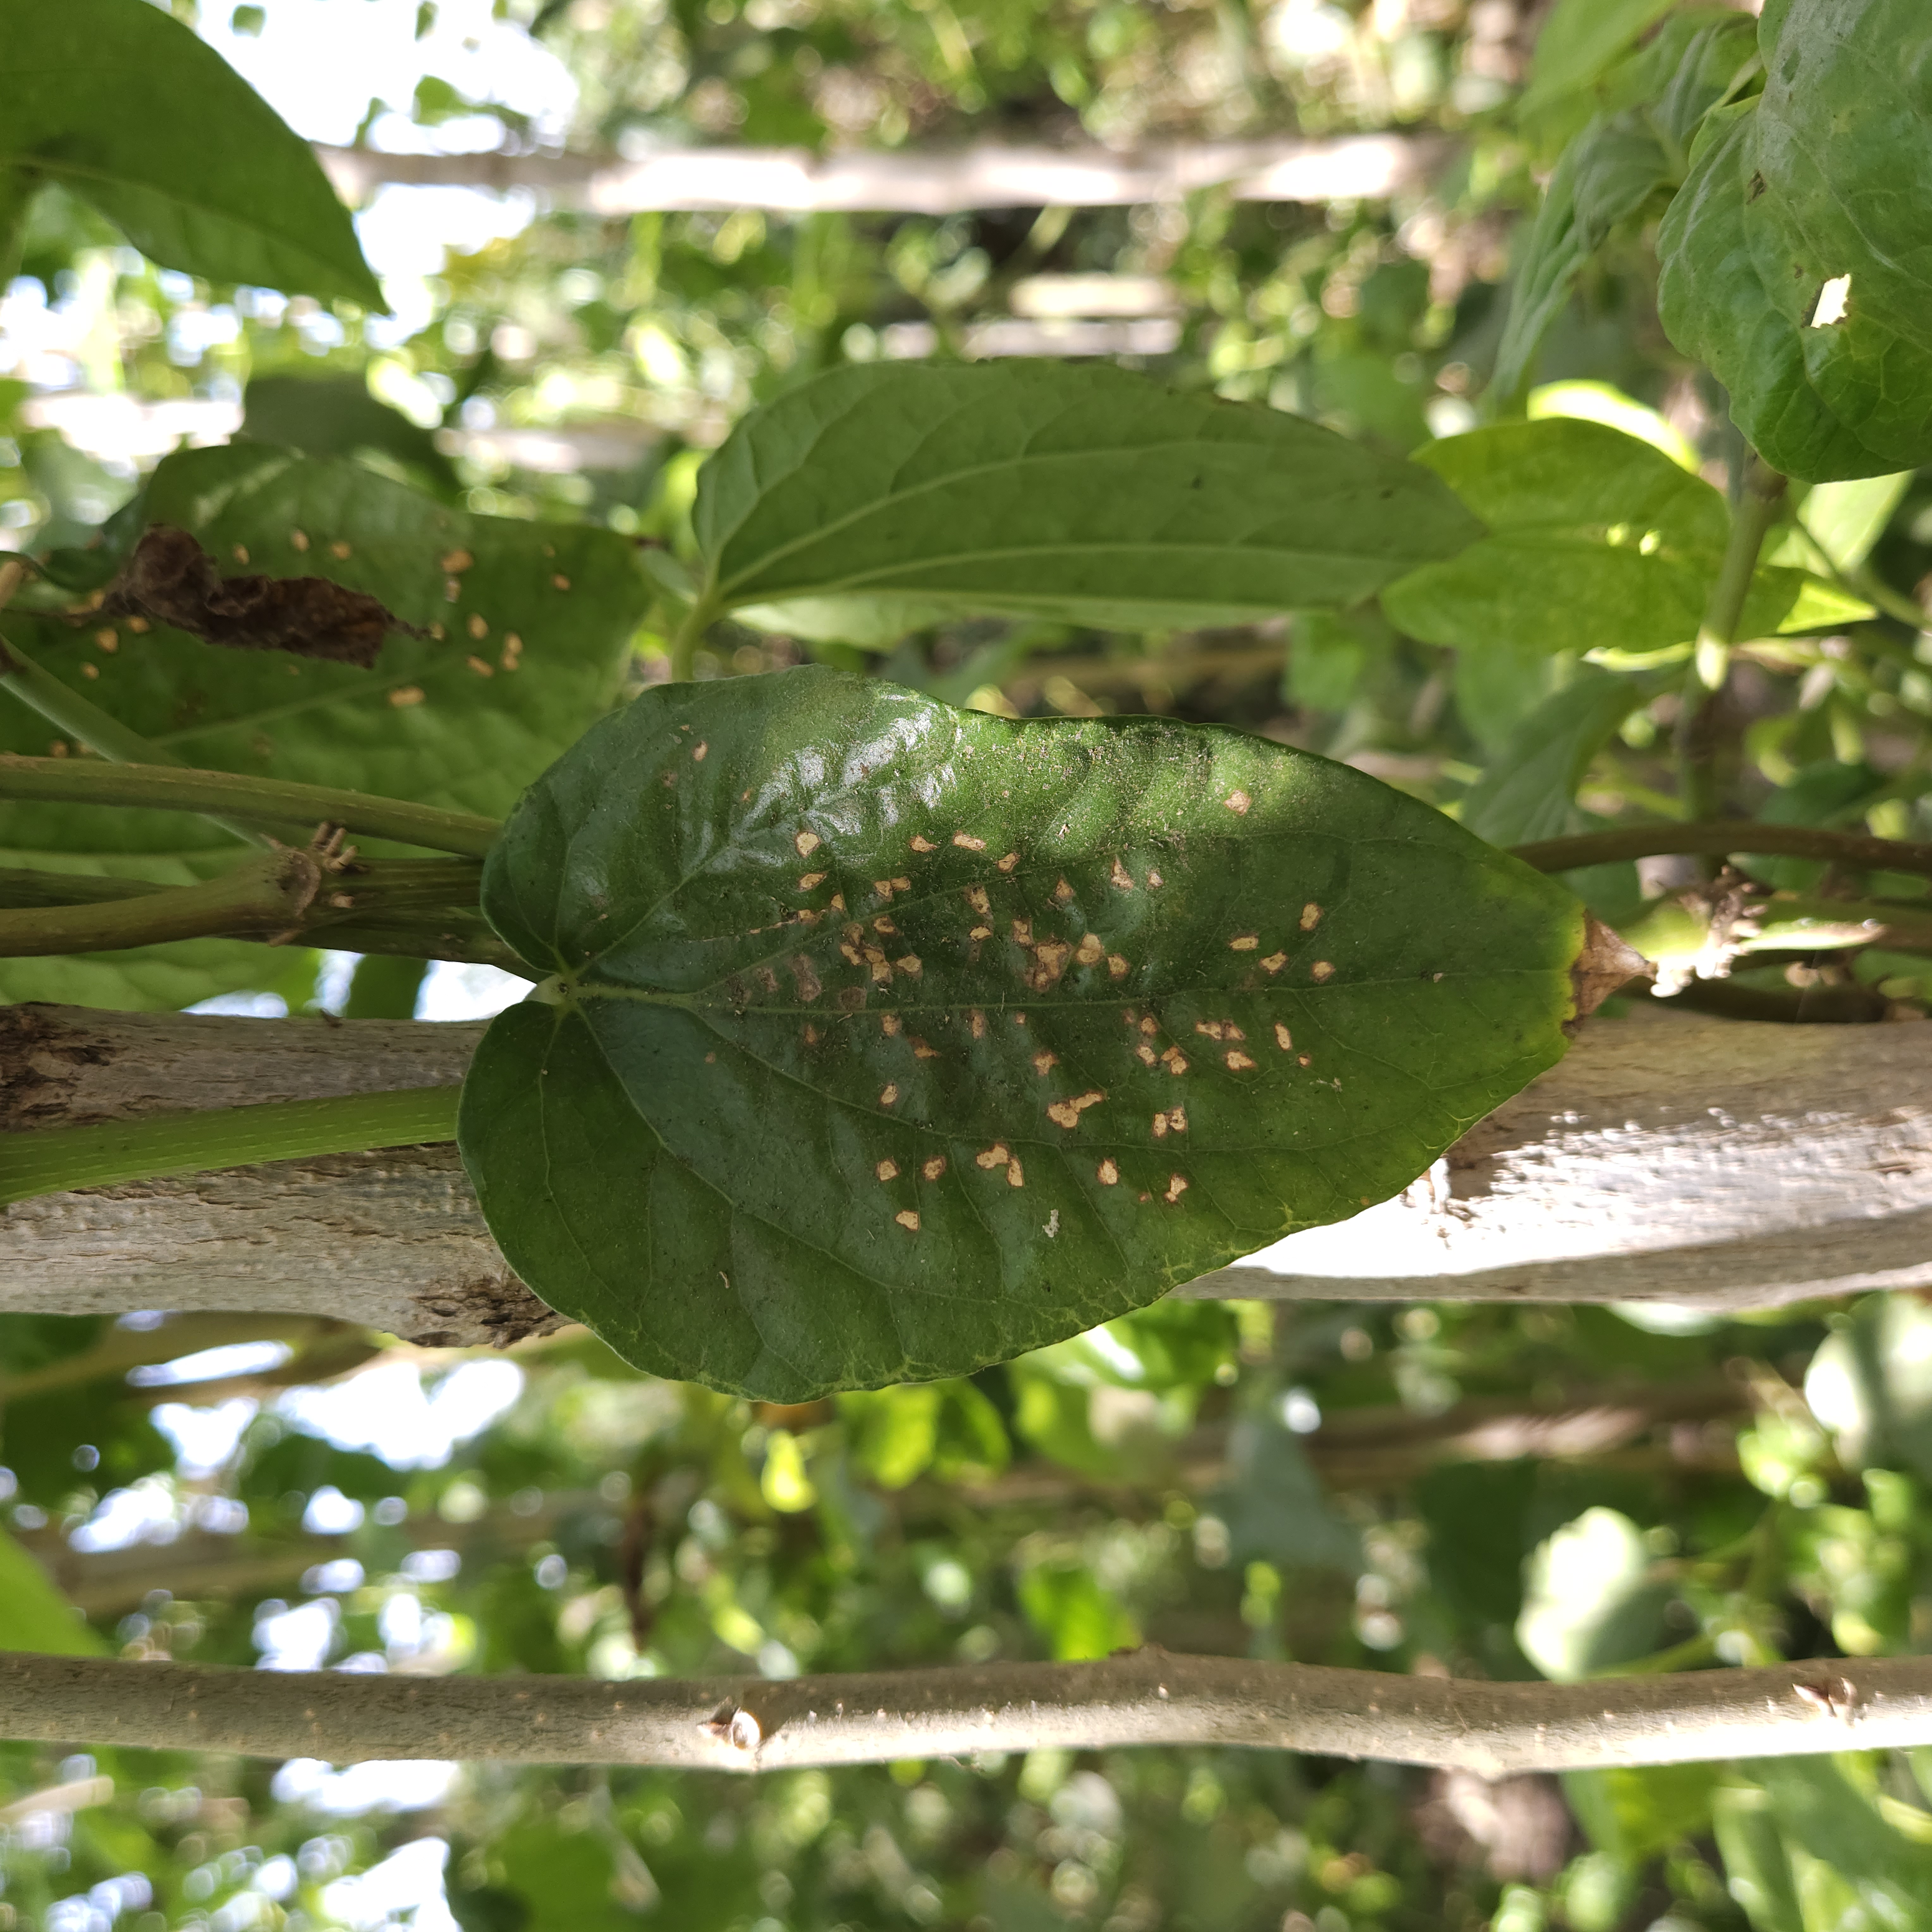
Label: Diseased